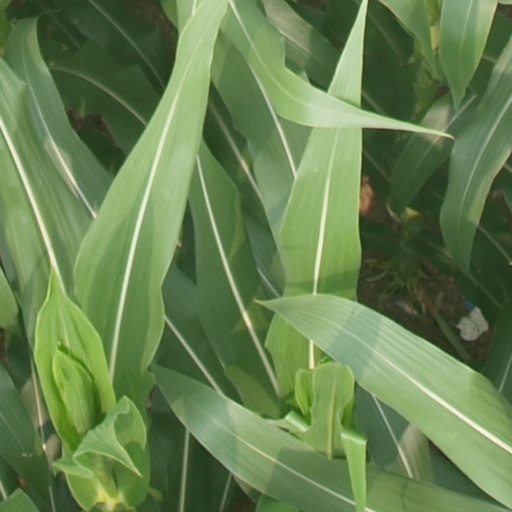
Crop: maize; corn